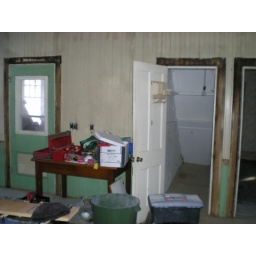
S from the back door in the kitchen